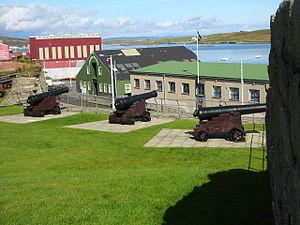
Vue orientale du fort Charlotte situé à Lerwick, dans les Shetlands, en Écosse.